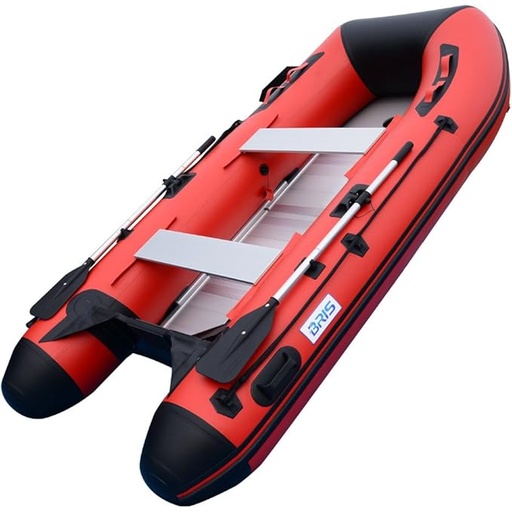
BRIS 10ft Inflatable Boat Inflatable Rafting Fishing Dinghy Tender Pontoon Boat
About This Premium Quality Materials : BRIS this model is made by 1,100 Dtex 0.9mm PVC fabric with polyester support, having excellent resistance to tearing, tension and breaking . It is a much more heavy-duty than most of 1000 denier PVC fabric. All seams are HEAT WELDED for perfect seaming and guaranteed to last in fresh water, salt water and extreme humidity. Most seams are quadruple overlap for maximum strength and durability and will not fall apart . Features: round end-tubes for better performance,durable marine plywood transom for outboard motor, double layers of fabric at the bottom of the tubes ,this allows 1.8mm of lower tube protection from sharp rocks and abrasive sands. deep V-keel with rub-strake protection for easy planing . three individual chambers, one-way drain valve with plug, built-in oarlock for easy rowing, gas tank pad for scuring the gas tank. Included: PVC Hull, Aluminum Floors Panels, 2 x Aluminum Bench Seat, Repair Kit, 2x Aluminum Oars, Carrying Bag, and Foot Pump. Included: PVC Hull, Aluminum Floors Panels, 2 x Aluminum Bench Seat, Repair Kit, 2x Aluminum Oars, Carrying Bag, and Foot Pump. Overview Brand : BRIS Item Weight : 50 Kilograms Material : Polyvinyl Chloride (PVC) Color : Red with Black Style : Modern
Brand: BRIS
Category: Sporting Goods > Outdoor Recreation > Boating & Water Sports > Boating & Rafting > Whitewater Rafts